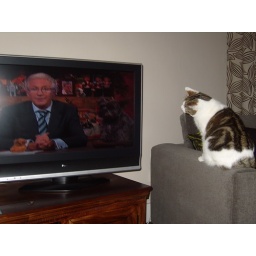
Anita's cat watching the Paul o' Grady show. He is particularly interested because Olga the dog is there. Added by Anita